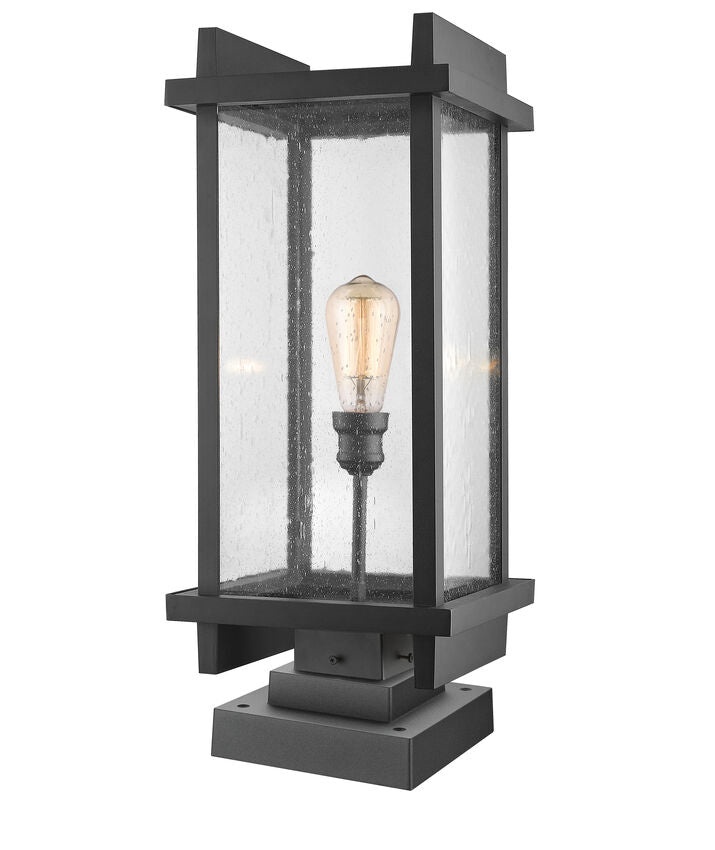
Z-Lite Fallow 10" W x 25" H 1-Light Black Outdoor Post Mount Fixture and Square Pier Mount With Clear Seedy Glass Shade
Play up the stylish versatility of modern and traditional that highlights an outdoor setting. Crafted from black finish aluminum and panels of clear seedy glass, this one-light outdoor pier-mounted fixture offers the start of a fashionably themed space. Features Medium Bulb Base Aluminum Frame Material Black Frame Finish Glass Shade Material Clear Seedy Shade Finish 1-Light Outdoor Pier Mounted Fixture Contemporary, Urban, Vintage, Industrial Style No bulb included Specifications Collection Fallow Bulbs 1 x 100W - Medium Length/Extension 10.0" Width 10.0" Height 24.5" Weight 12.17 lbs Dimmable Yes Energy Saver No UL Classification CUL/cETLu UL Application Wet Room Outdoor Living; Deck; Patio Warranty Z-Lite warrants all its products to be free from malfunction, subject to certain conditions and exclusions, for the following time periods from the date the product was purchased. Documents & Files Z-Lite 565PHBS-SQPM-BK Installation Manual Z-Lite 565PHBS-SQPM-BK Specification Sheet
Brand: Z-Lite
Category: Home & Garden > Lighting Accessories > Lamp Post Mounts